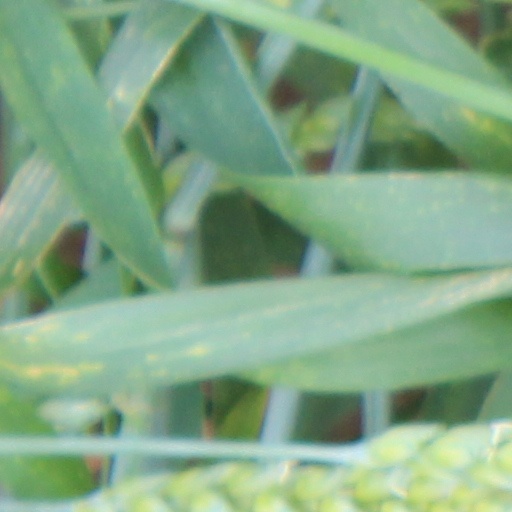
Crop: wheat